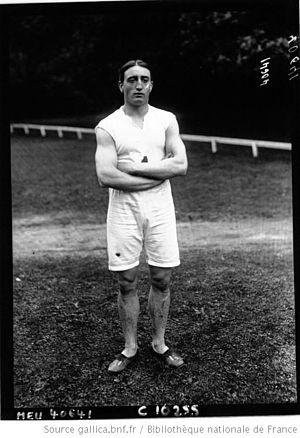
Pierre Failliot en 1913.